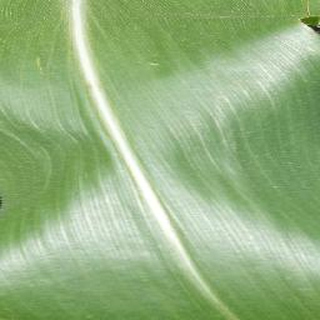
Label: healthy_corn